Gants Hill tube station

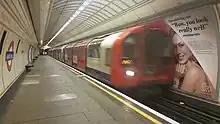
The station platform

Gants Hill station is on the Hainault loop of the Central line between Redbridge and Newbury Park. Train frequencies vary throughout the day, but generally operate every 3–4 minutes between 05:23 and 23:57 westbound and 06:25 and 01:03 eastbound.